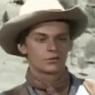
Age: 24